Land Rover Discovery Sport

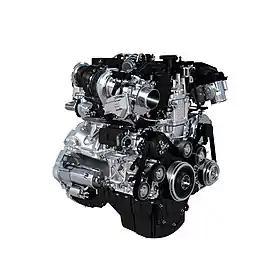
Jaguar Land Rover Ingenium engine

The Discovery Sport was styled by Gerry McGovern, who was responsible for the design of the original Freelander model. The Discovery Sport shares several design cues with the larger Discovery Vision concept, though the concept vehicle is closer in size to the Discovery 4 model. McGovern left Land Rover for Ford in 1999, before returning as Director of Advanced Design in 2004. He was promoted to Design Director when Geoff Upex retired in 2006, and has been responsible for design of all three current Range Rover models. His predecessor, Upex, was responsible for the Freelander 2 design.